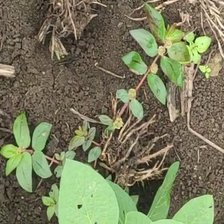
Weed species: Choti_dudhi_(Euphorbia_hirta)